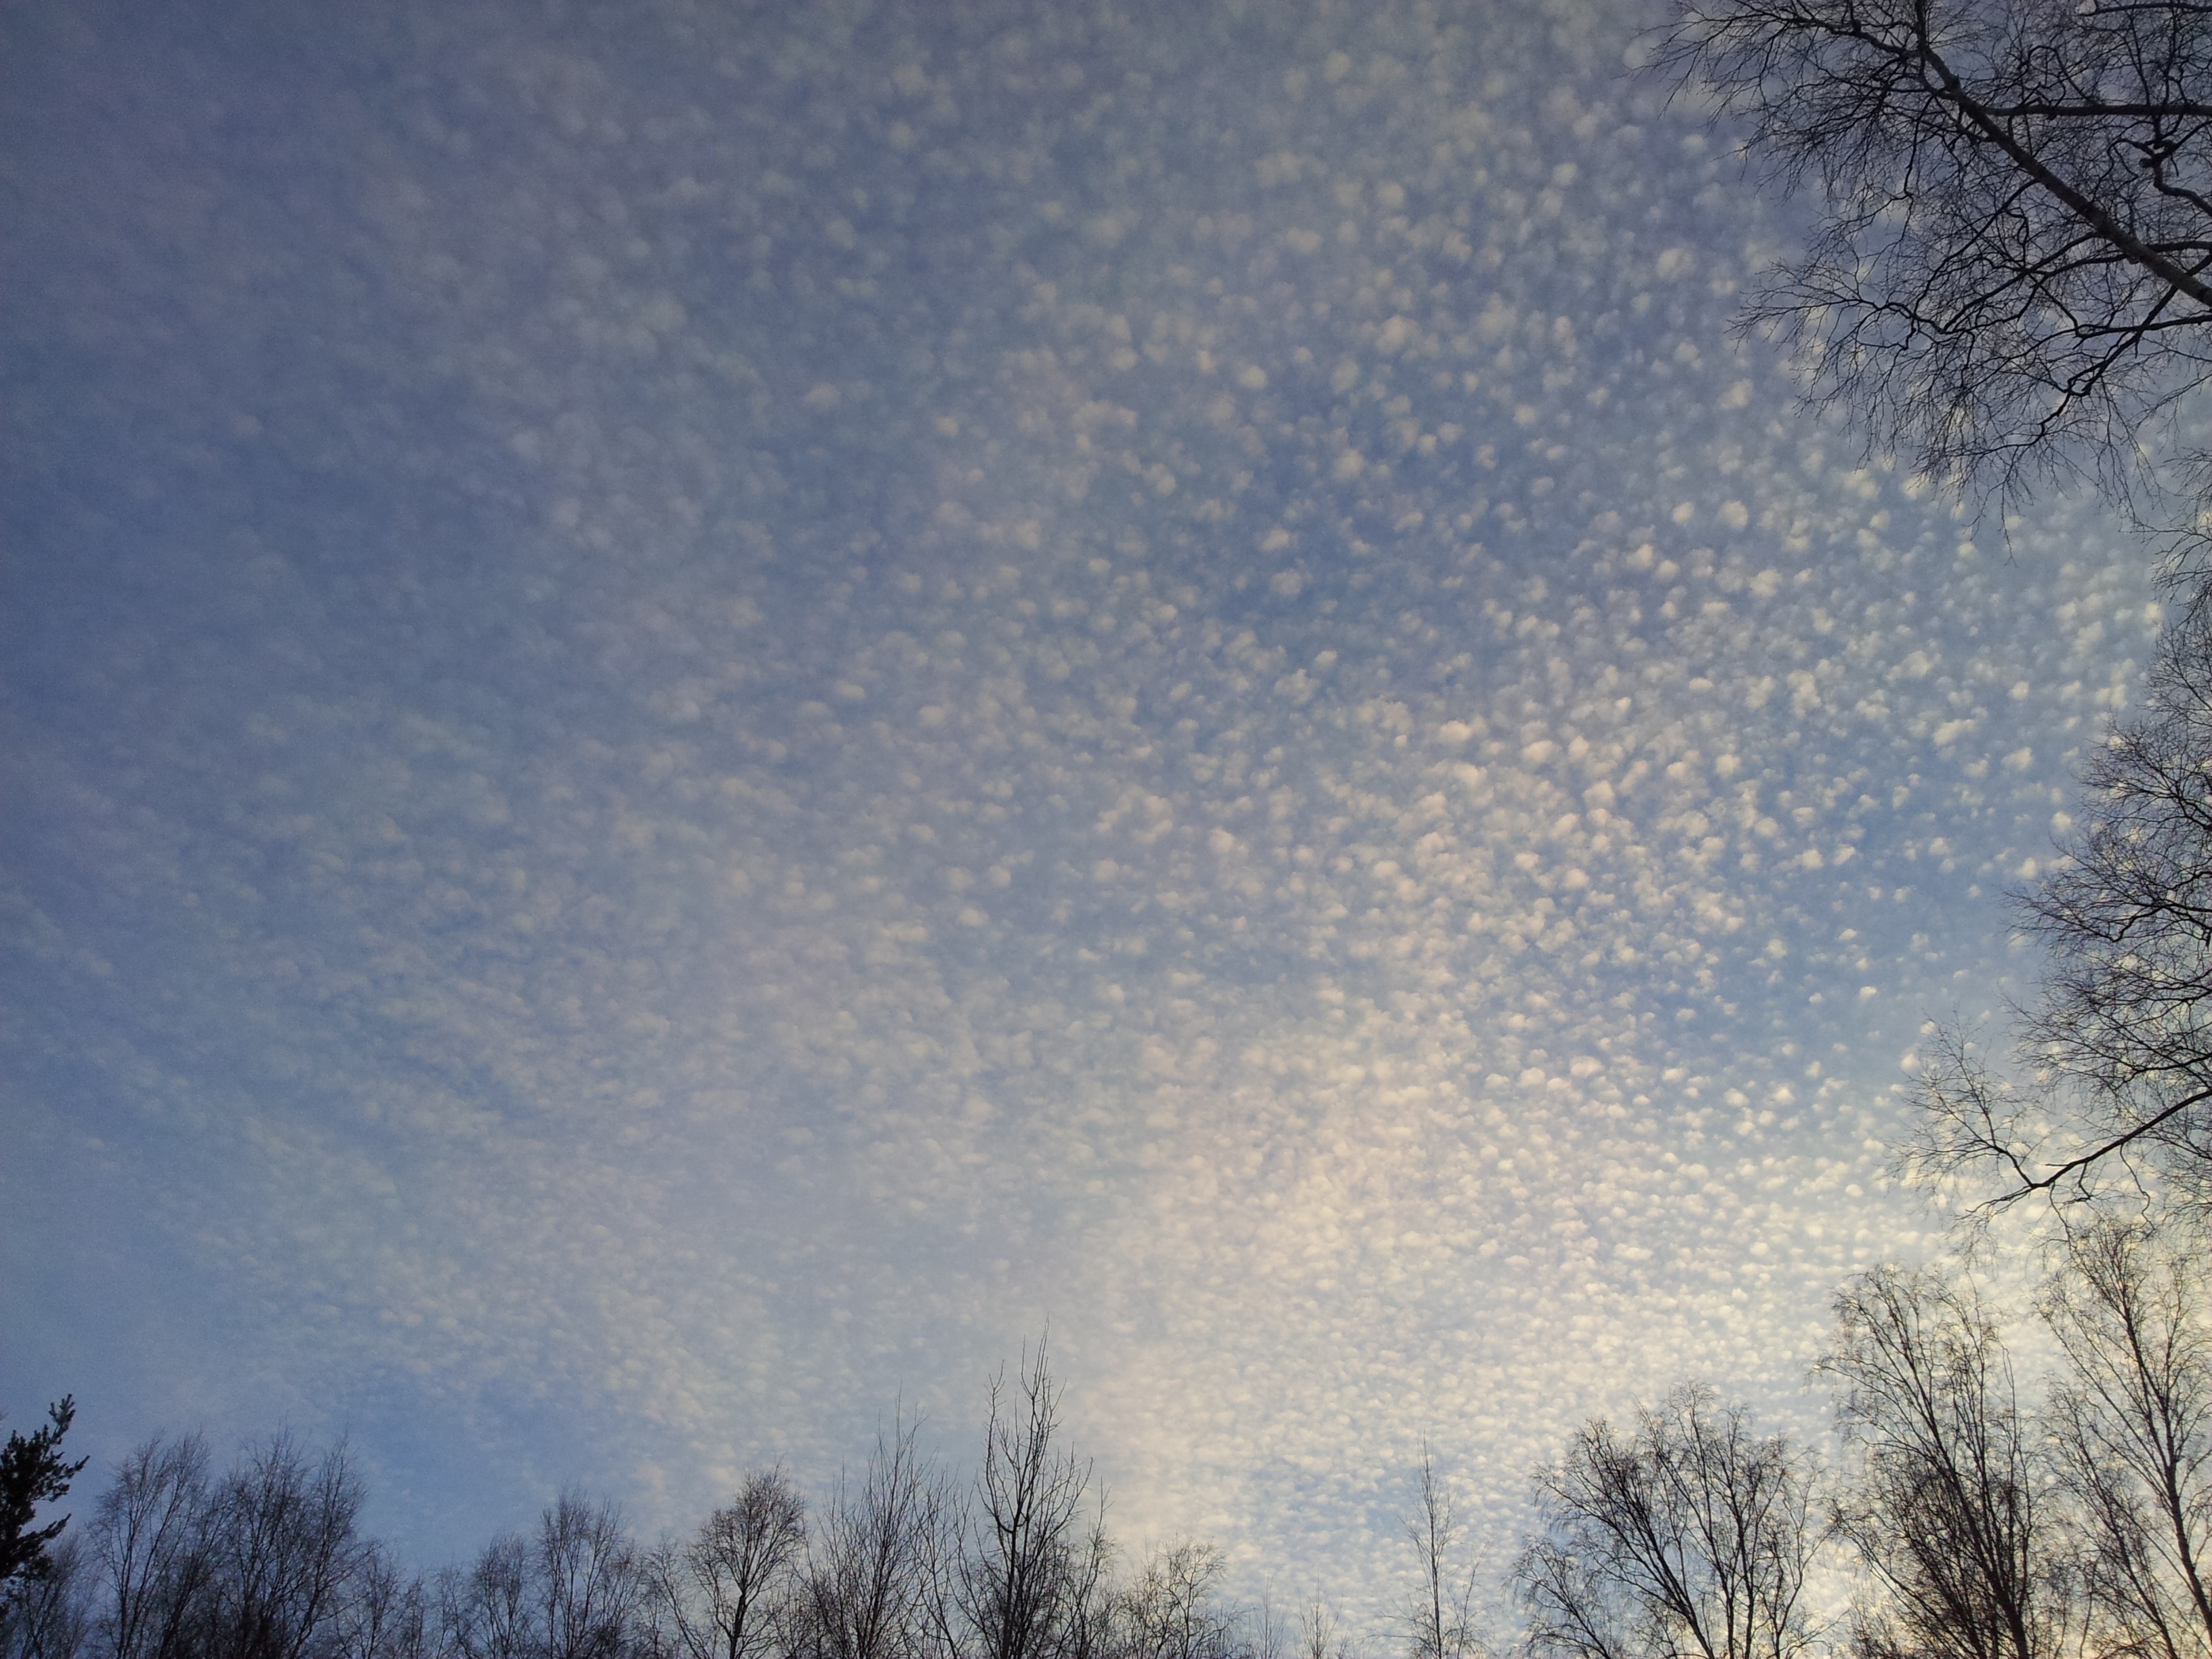
tree, nature, snow, winter, cloud, sky, mist, sunlight, morning, frost, dawn, atmosphere, dusk, evening, reflection, weather, clouds, halo, freezing, pumpulipilvi, atmospheric phenomenon, atmosphere of earth